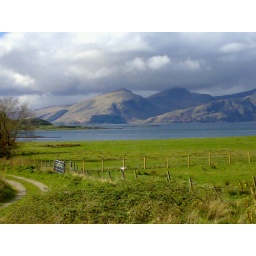
Morven from my bedroom window in my B&B in Port Appin